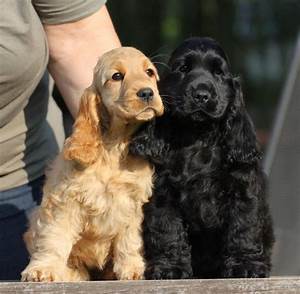
Label: cane